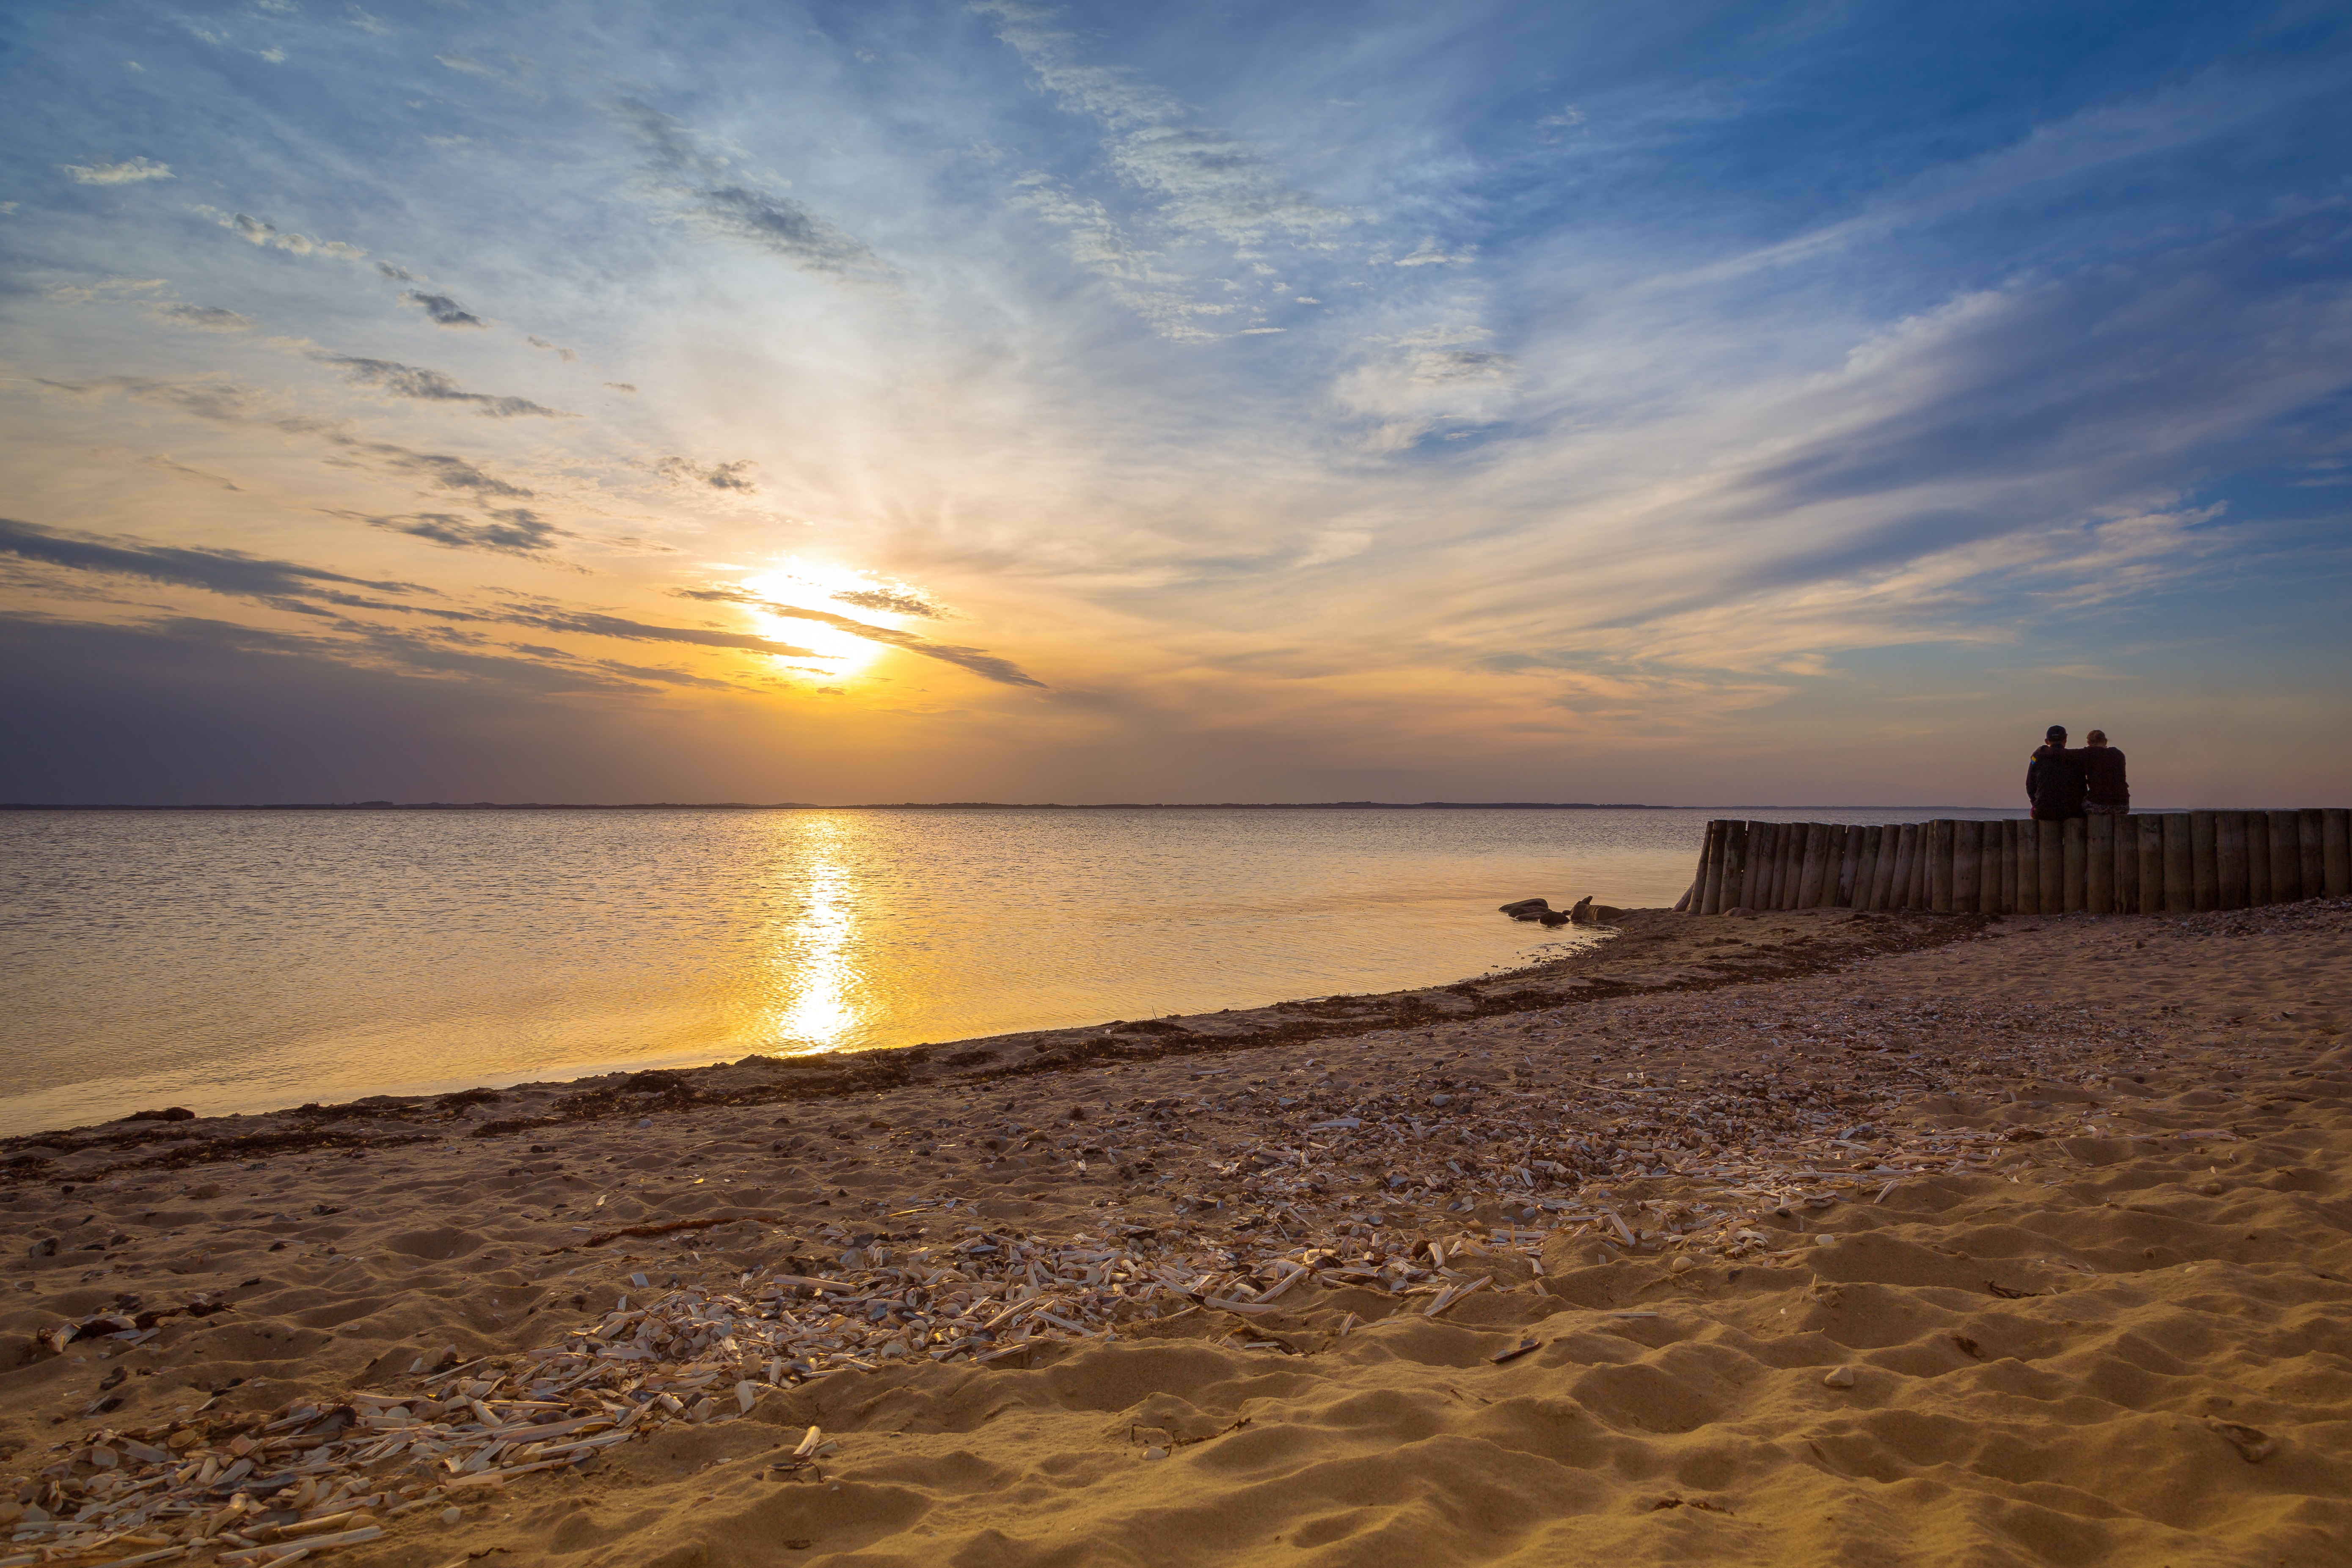
beach, sea, coast, sand, ocean, horizon, cloud, sky, sun, sunrise, sunset, sunlight, morning, shore, wave, dawn, dusk, evening, holiday, bay, body of water, wanderlust, cape, afterglow, by the sea, summer holiday, north sea beach, wind wave